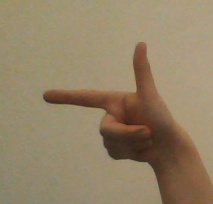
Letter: yaa